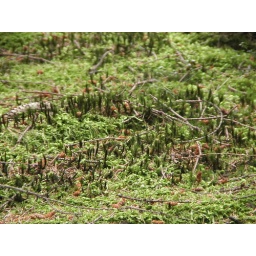
forest floor in Rold Forest, Denmark. (2006)